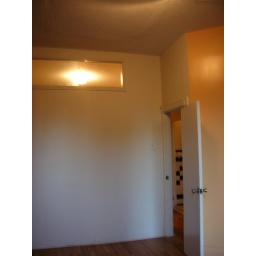
bedroom - with a window into the spare bedroom... all sorts of weird windows in this place.